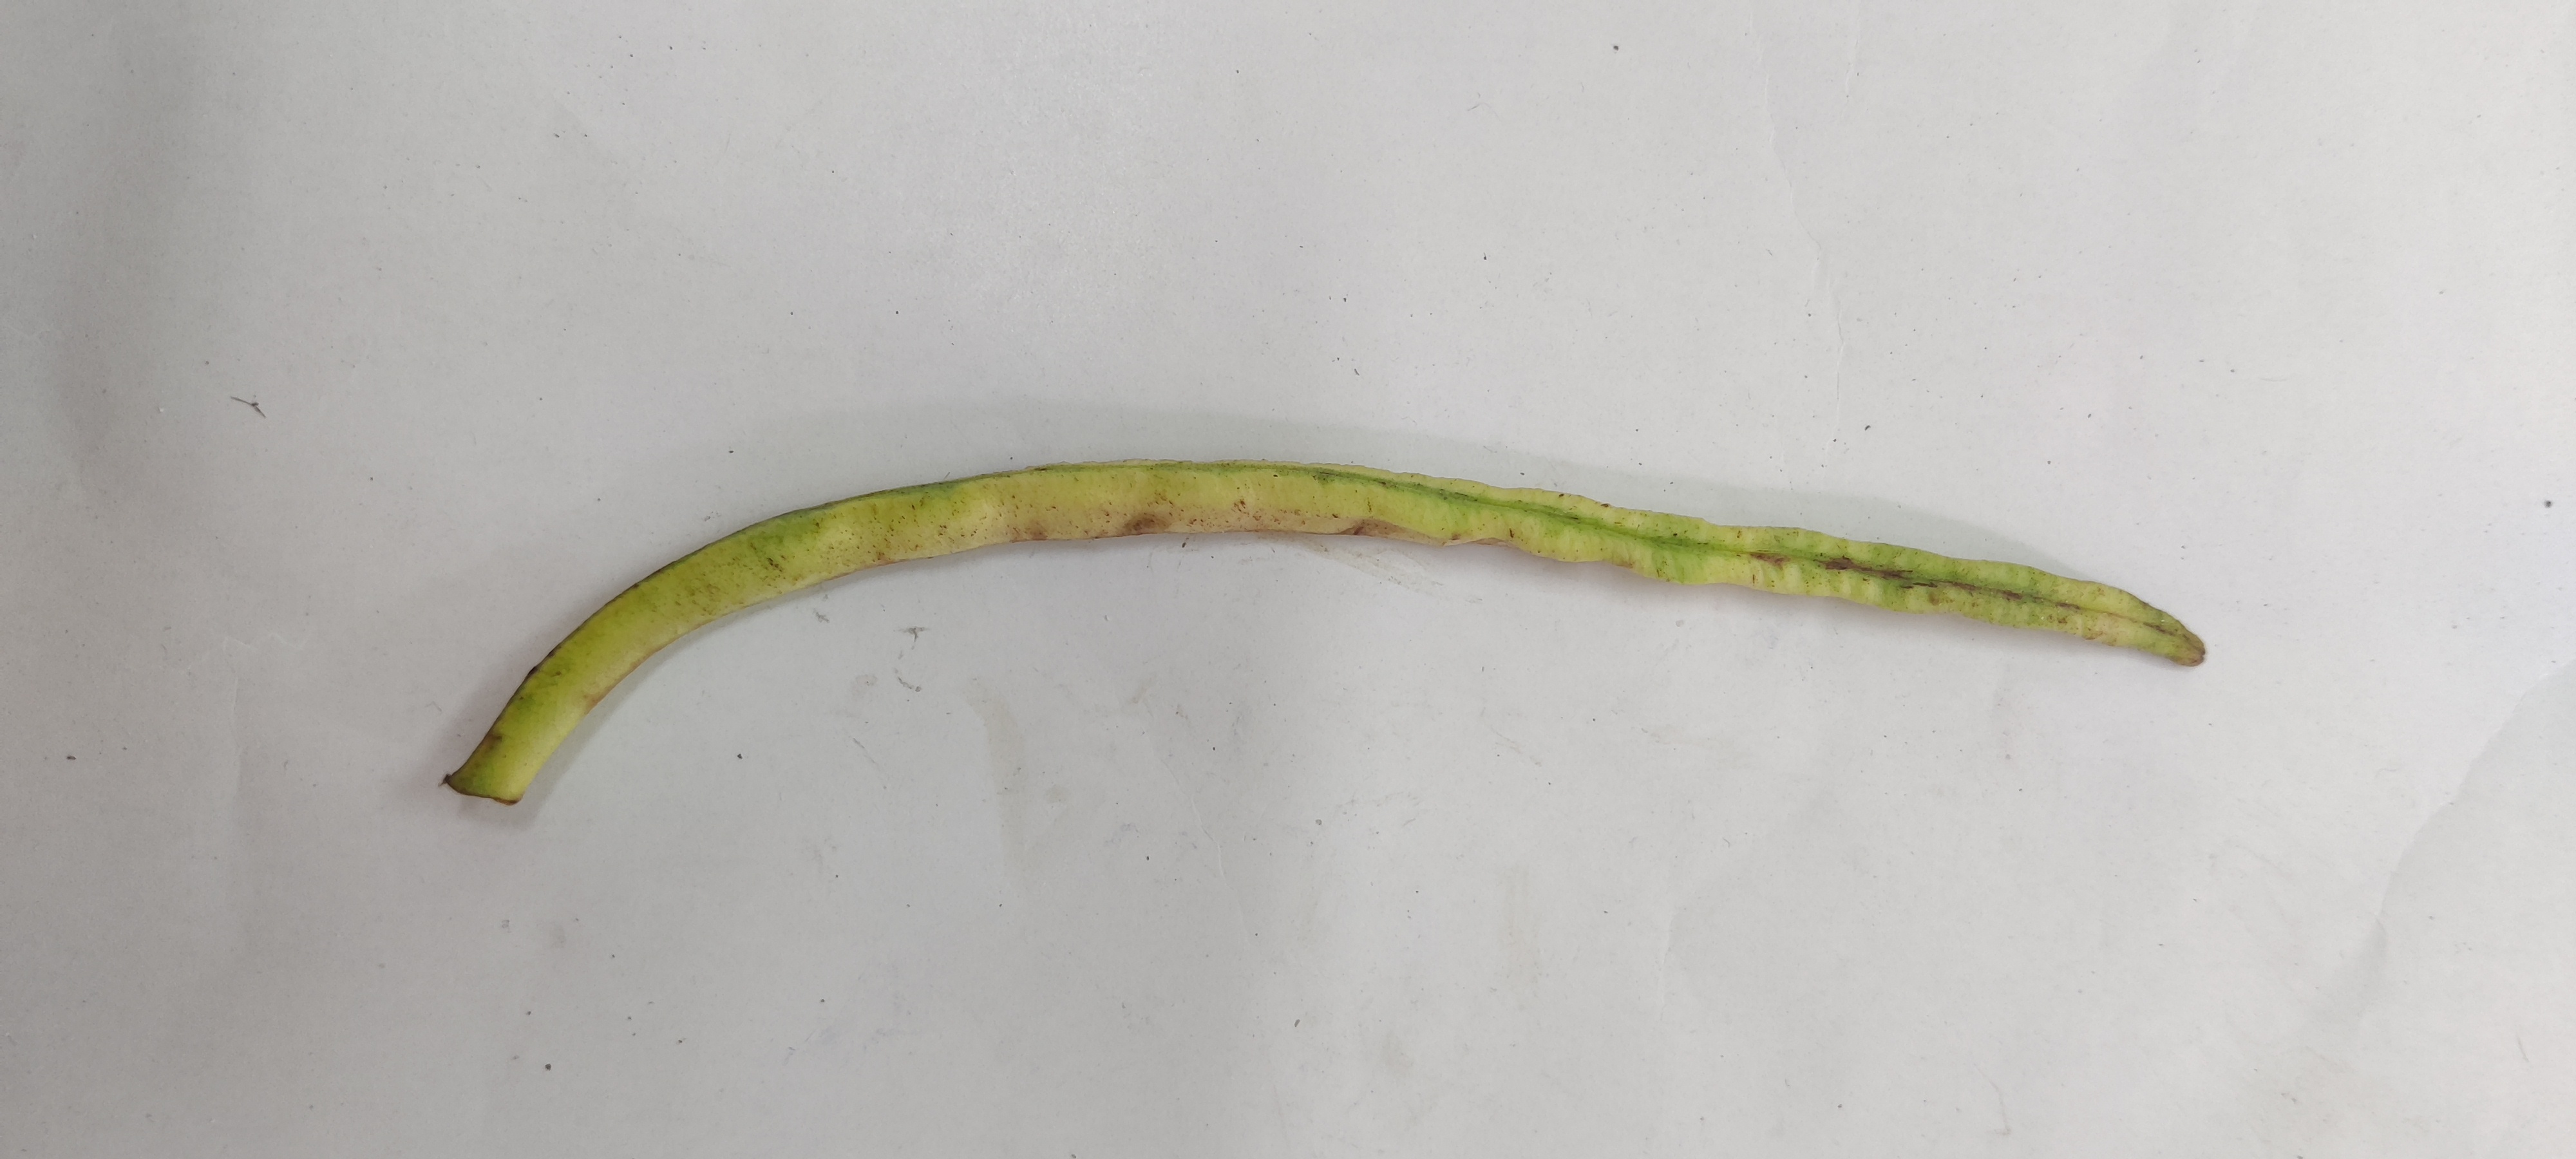
Crop: Cowpea
Condition: Severely Damaged